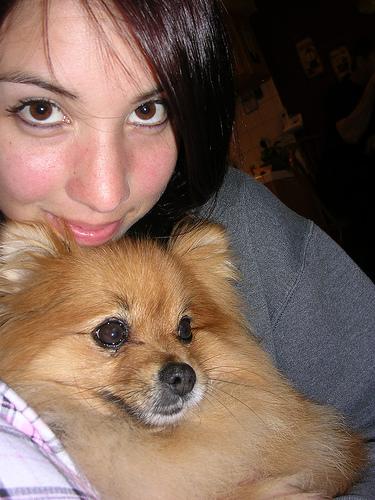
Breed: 1936-n000005-Pomeranian